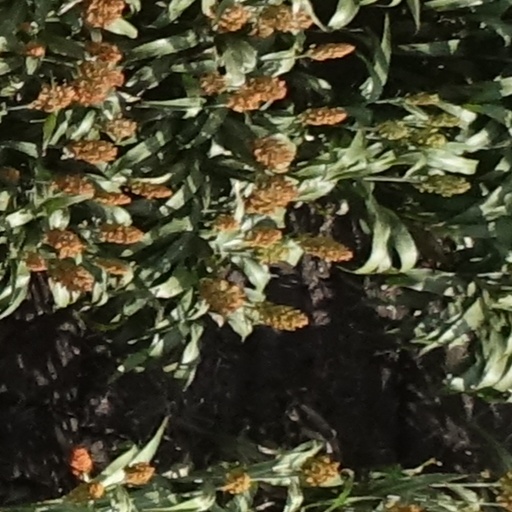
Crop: sorghum